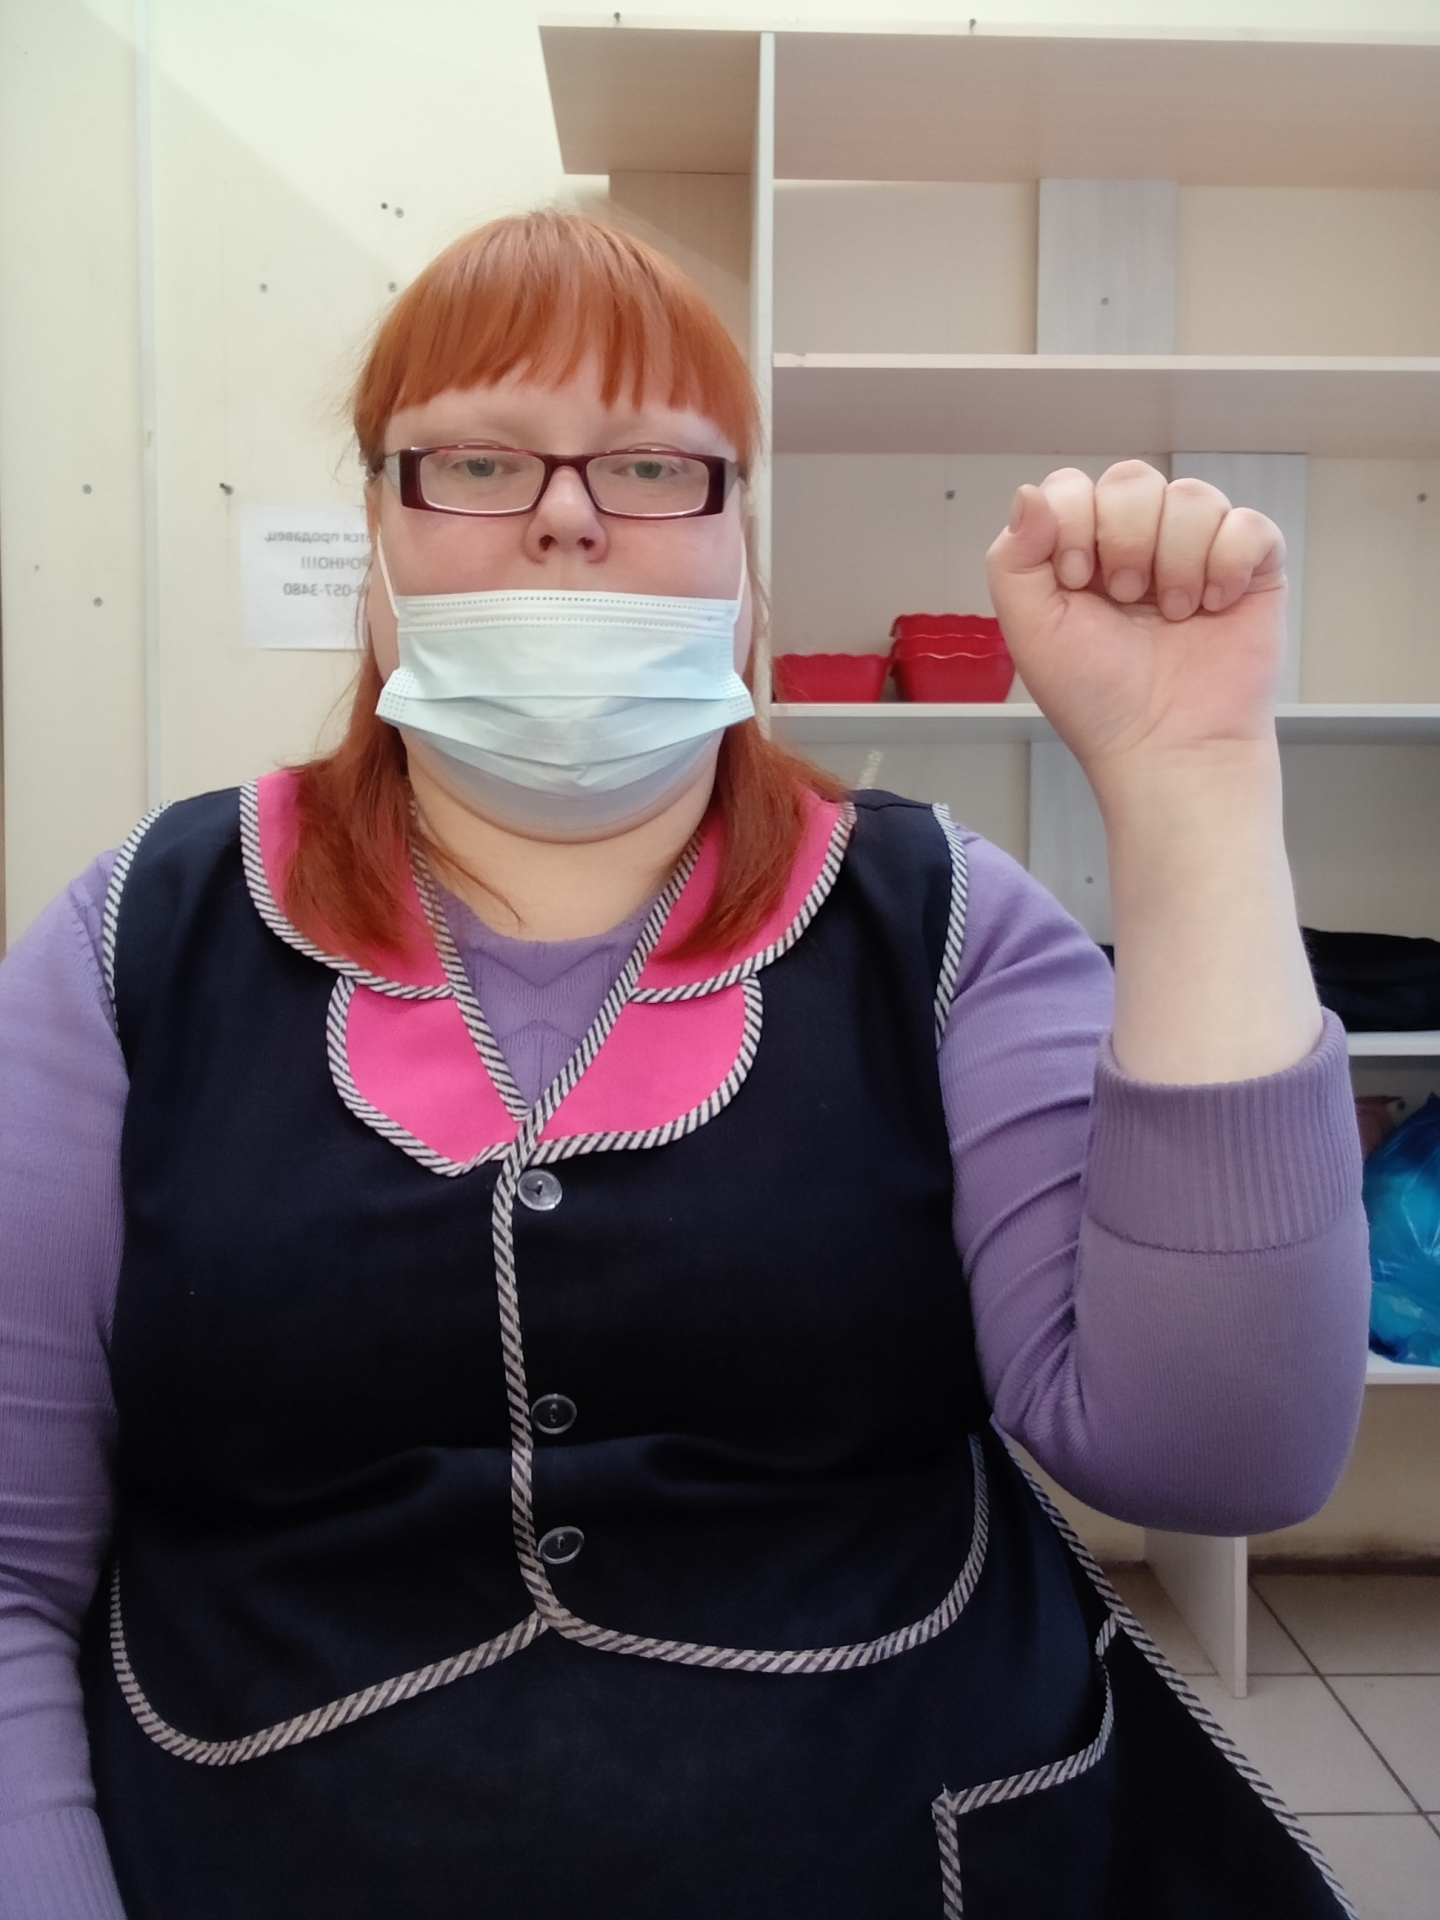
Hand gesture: fist